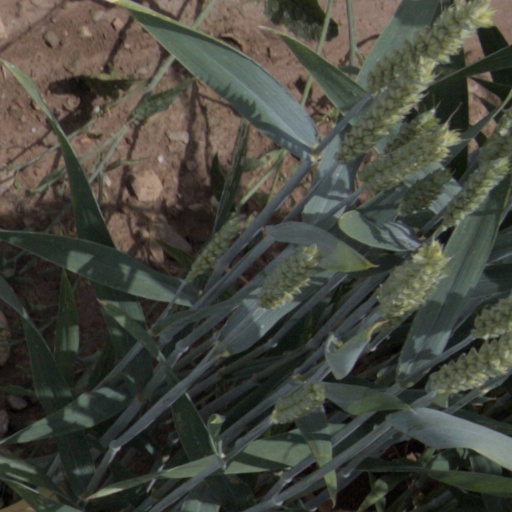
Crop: wheat